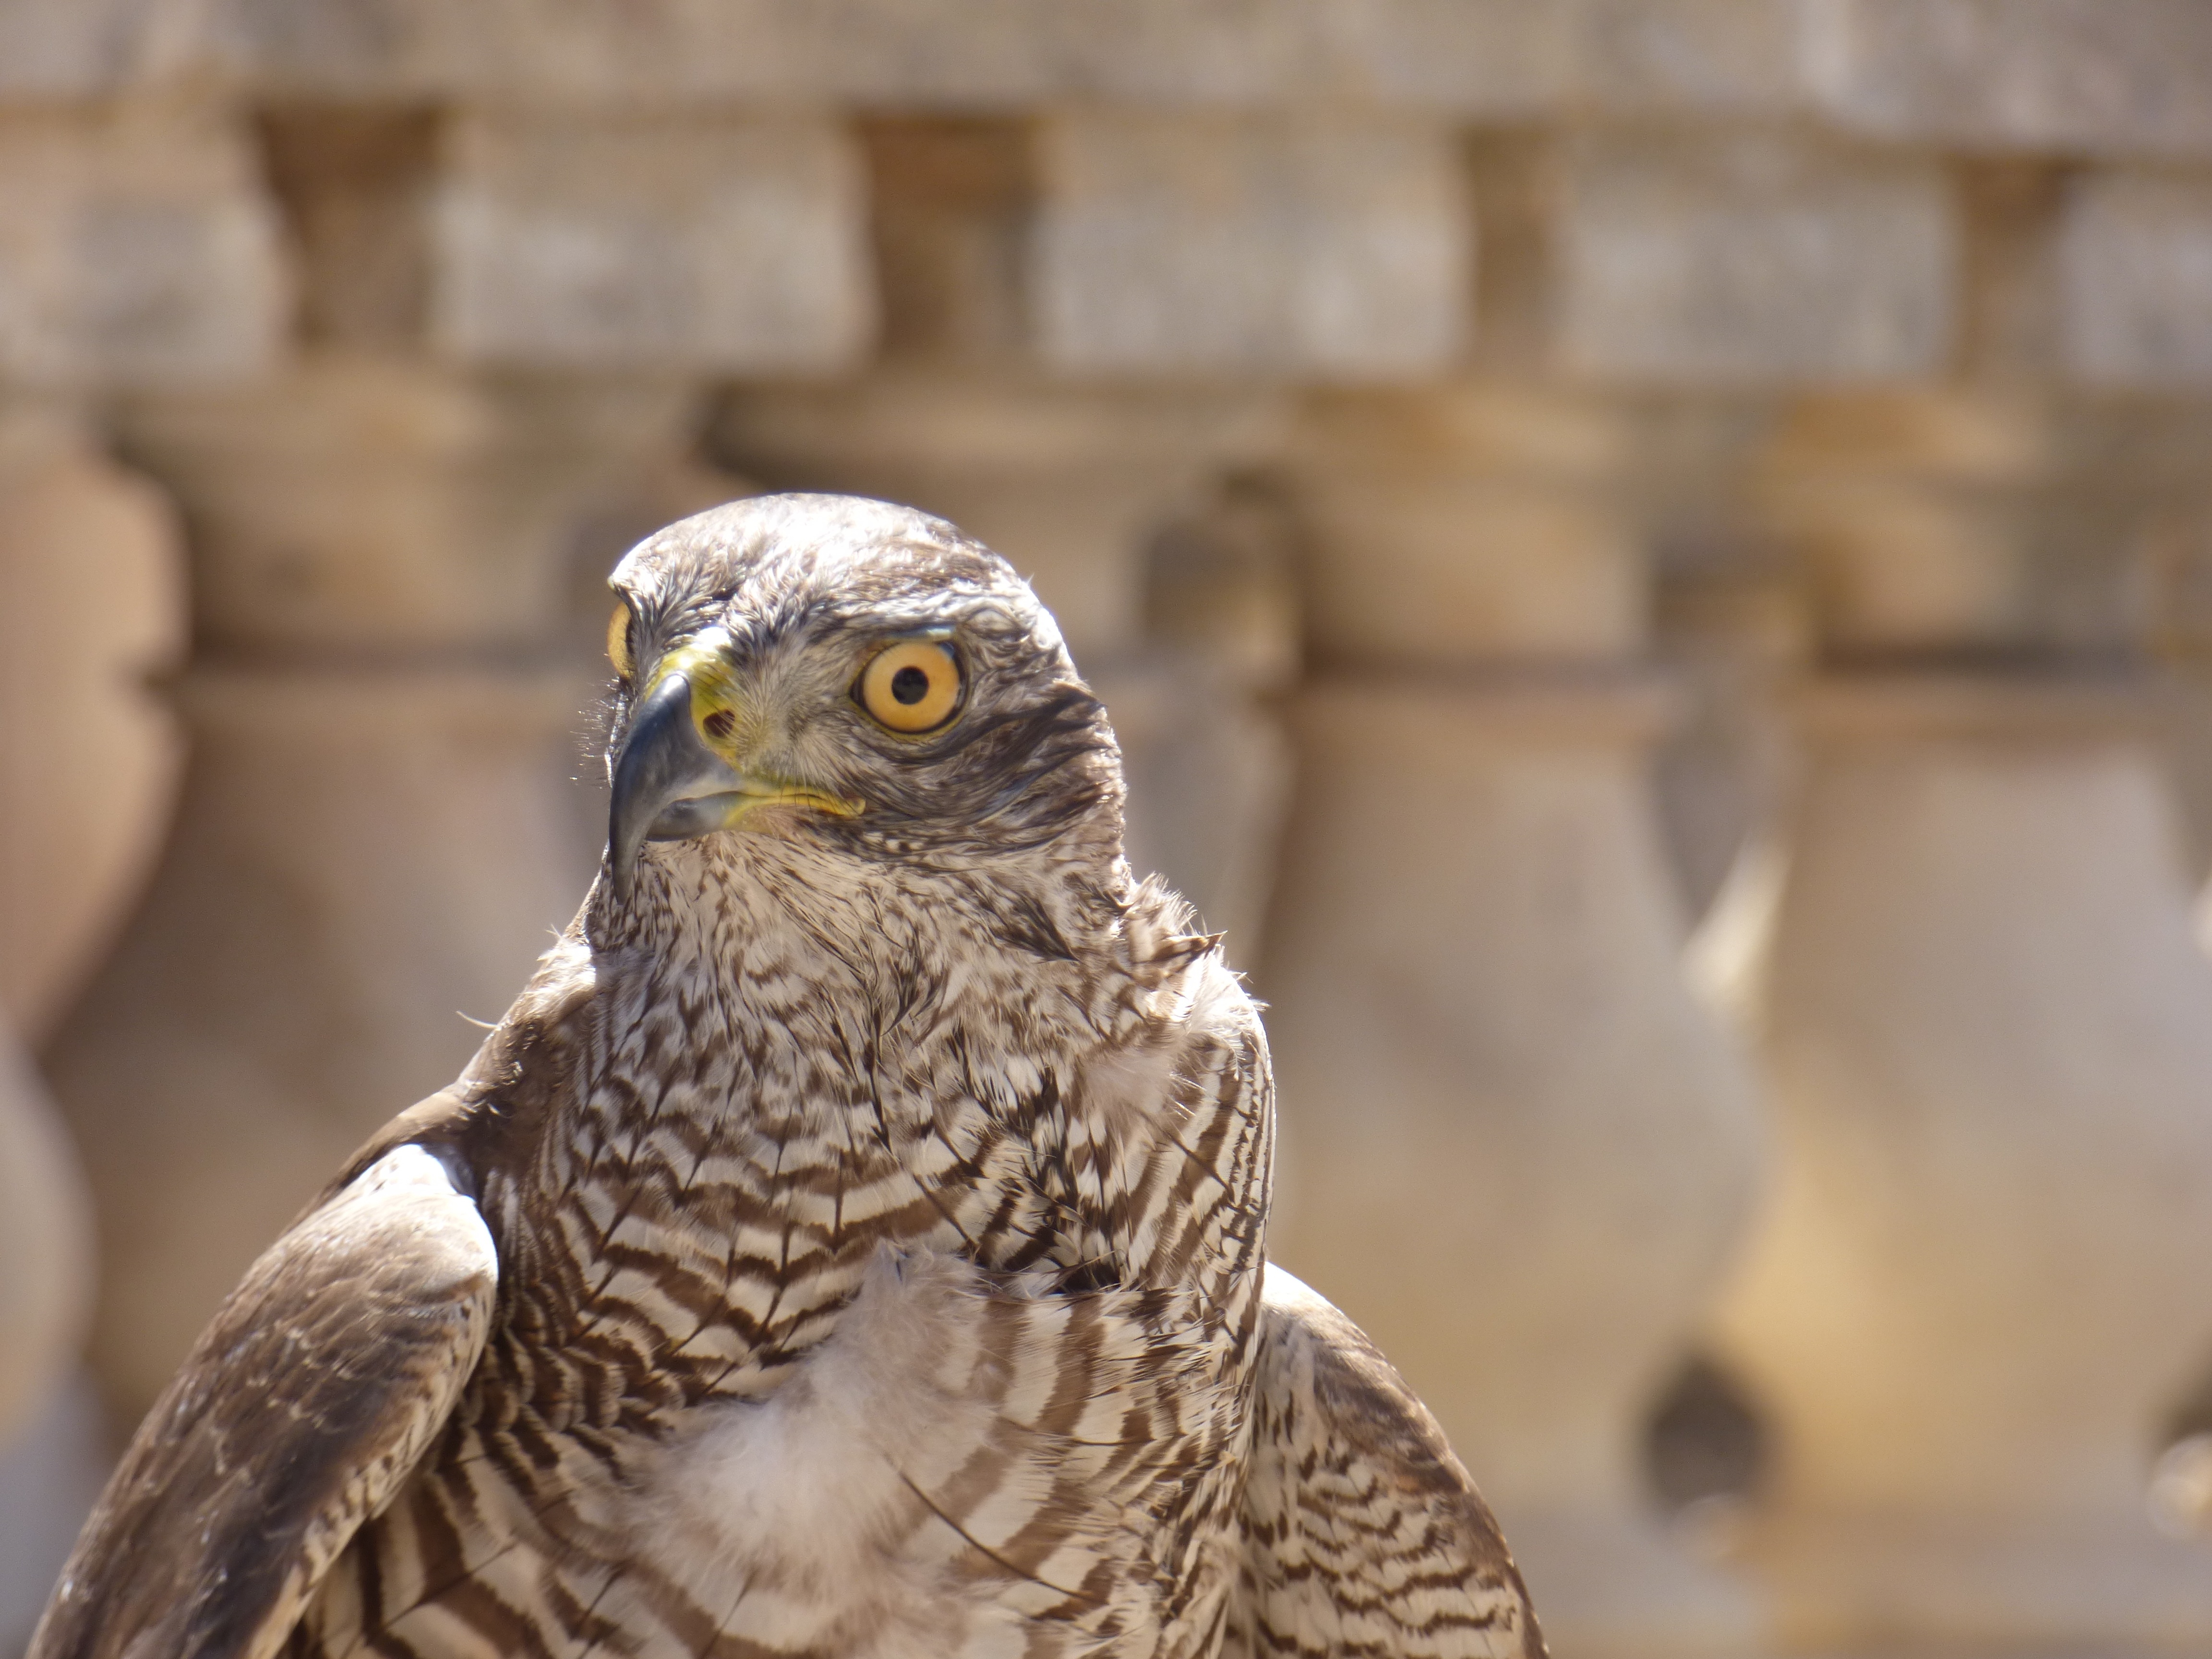
bird, wing, animal, wildlife, beak, hawk, owl, fauna, plumage, bird of prey, close up, vertebrate, malta, hunter, falcon, prey, falconry, accipitriformes